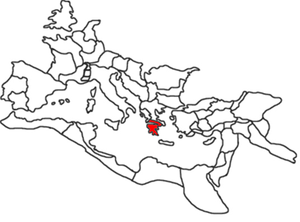
Achaea
Den romerske provins Achaea i år 120 e.v.t
"Achaea var en romersk provins, der bestod af halvøen Peloponnes i det sydlige Grækenland. Den grænsede op mod Epirus og Macedonia i nord. Provinsen blev underlagt romersk herredømme i 146 f.v.t efter en brutal militærkampagne, hvor byen Korinth blev jævnet med jorden af den romerske generel Lucius Mummius. Dens befolkning blev enten slagtet eller solgt til slavehandel, og byens templer blev plyndret for skulpturer til romerske villaer. Lucius Mummius blev tildelt titlen ""Achaicus"", som betød ""erobreren af Achaea"".